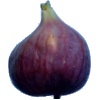
Label: Fig 1